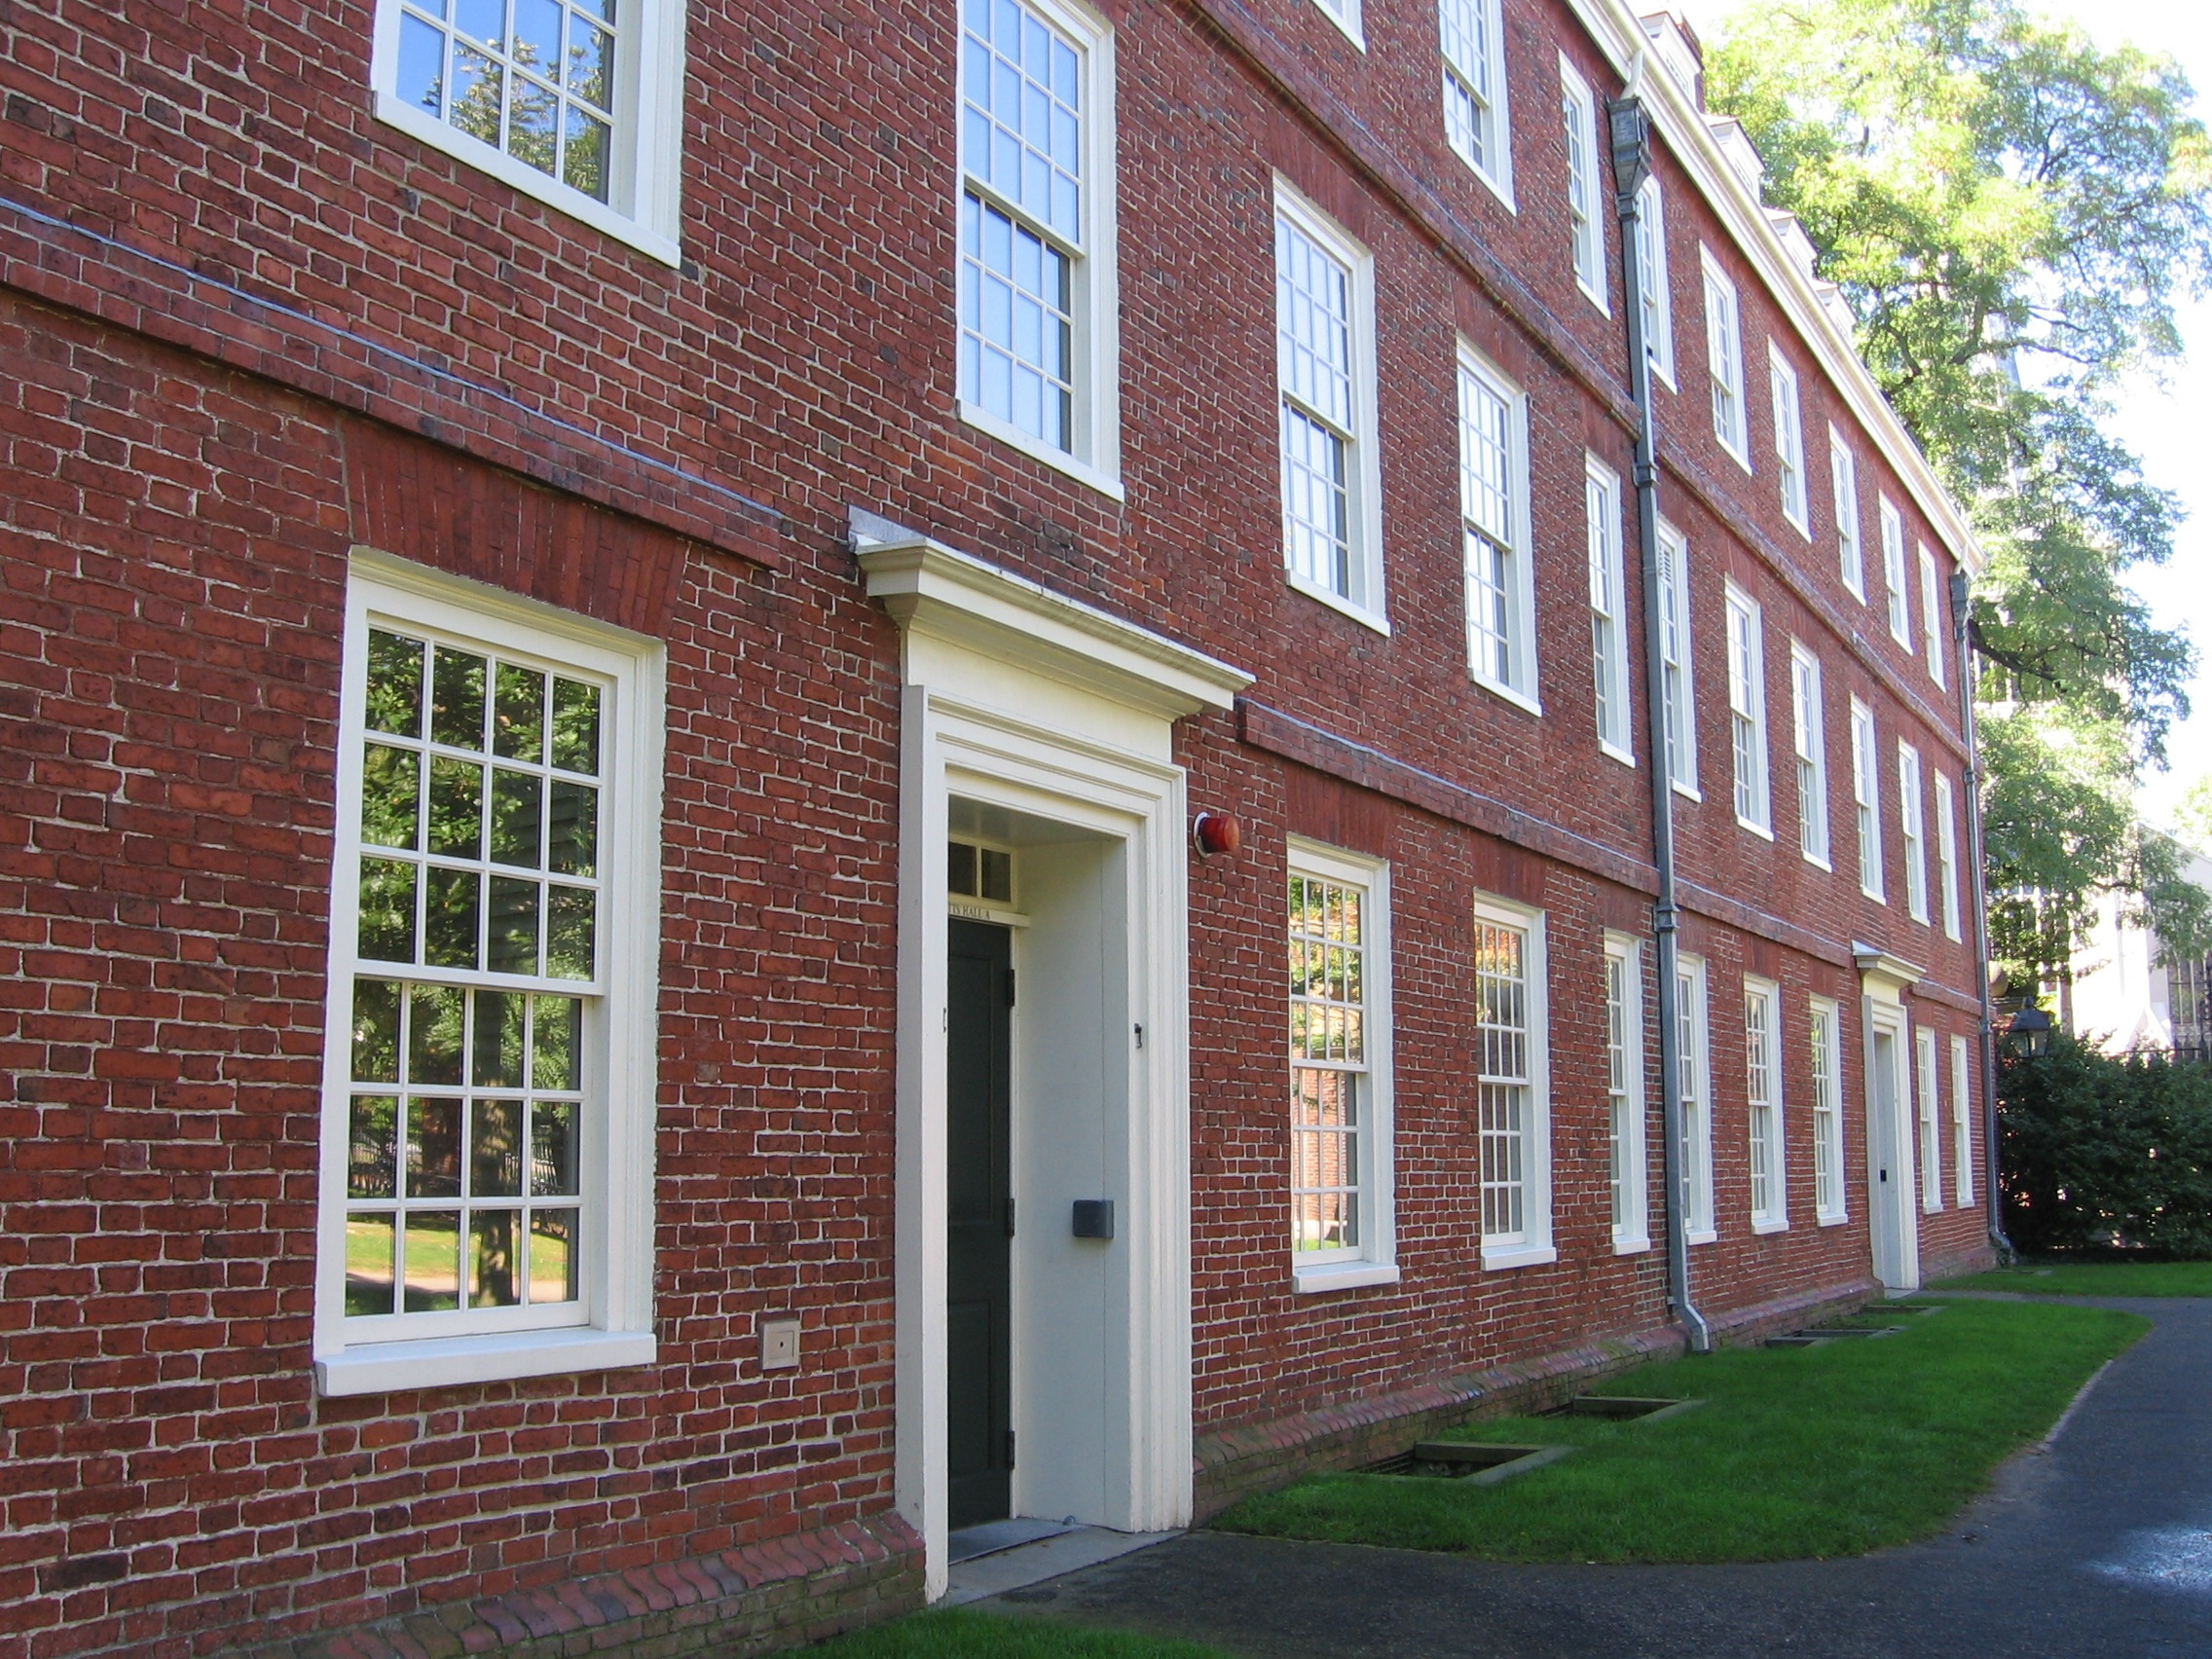
architecture, antique, house, window, building, old, home, wall, cottage, facade, property, old building, brick, apartment, boston, history, heritage, estate, harvard, former, siding, neighbourhood, real estate, old walls, residential area